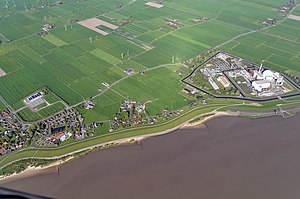
Brokdorf
Luftfoto af Brokdorf med kernekraftværket
Brokdorf er en by og en kommune i det nordlige Tyskland, beliggende i Amt Wilstermarsch i den sydvestlige del af Kreis Steinburg. Kreis Steinburg ligger i den sydvestlige del af delstaten Slesvig-Holsten.